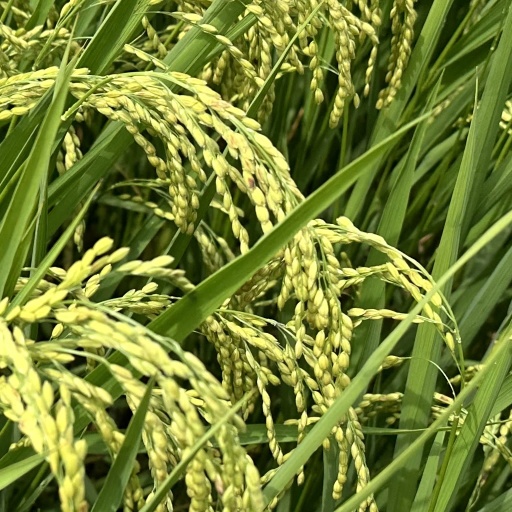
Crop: rice